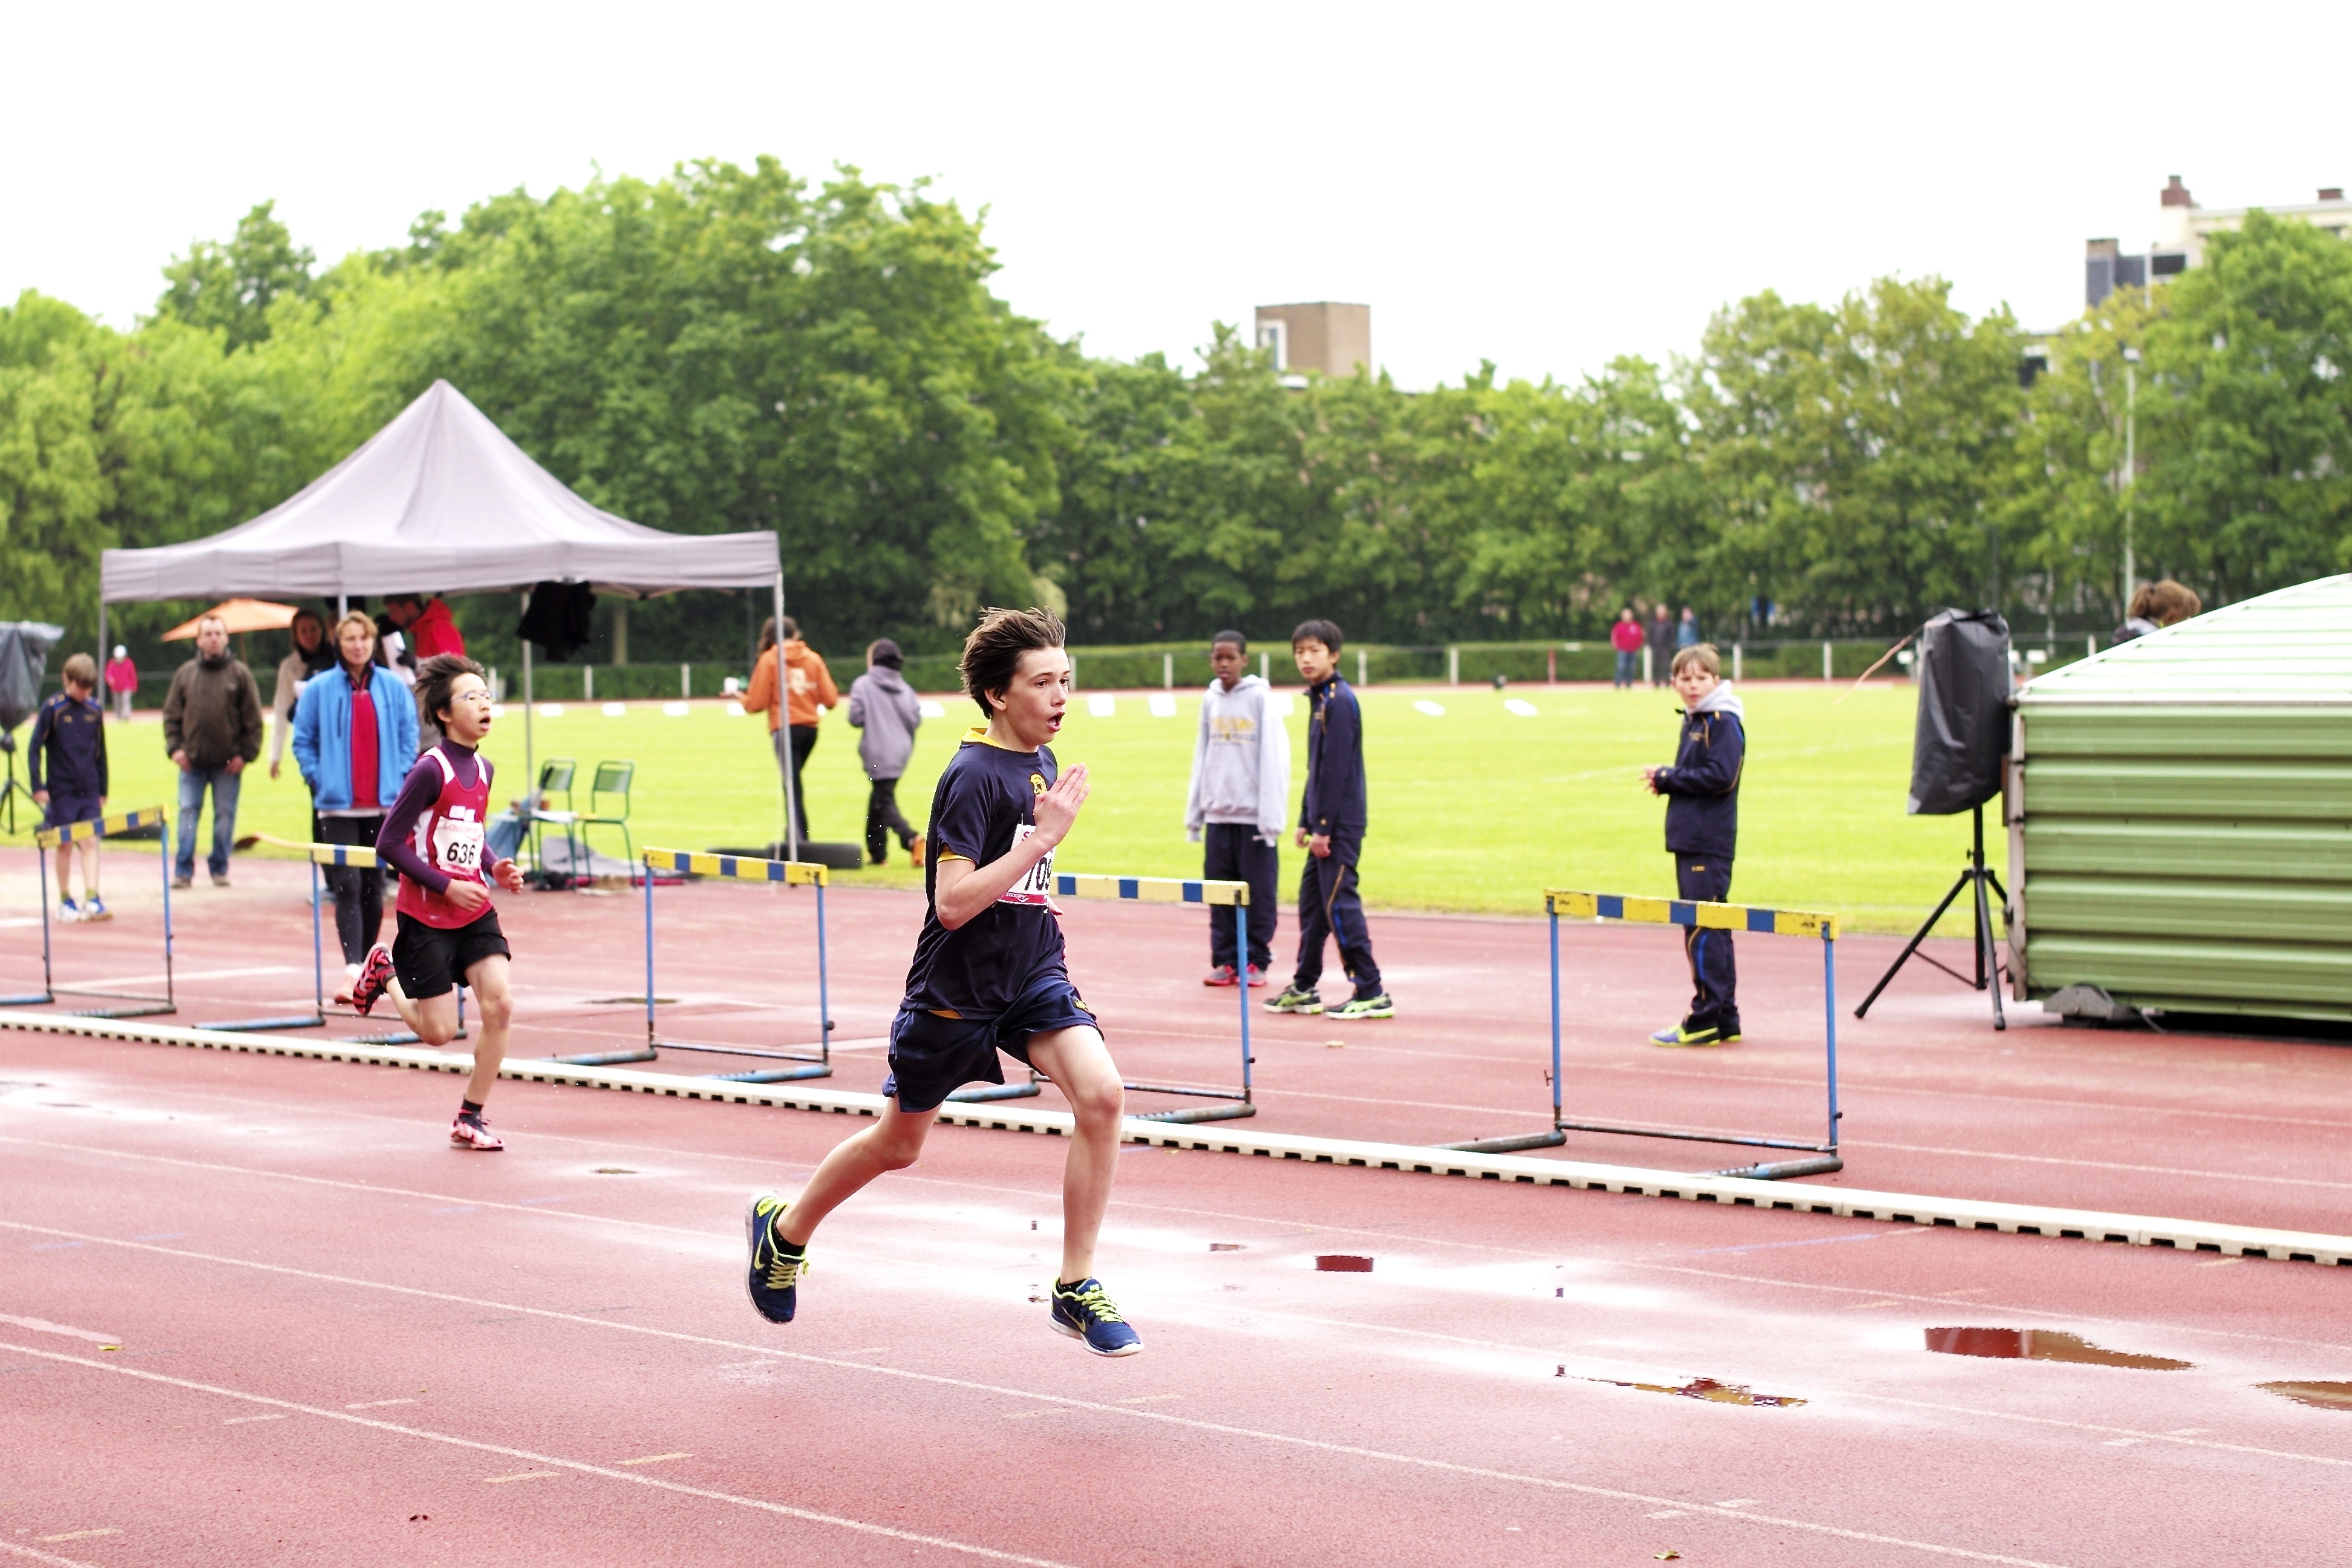
girl, track, sport, boy, running, run, runner, competition, sports, endurance, highschool, athletics, meet, sprint, trackfield, human action, endurance sports, track and field athletics